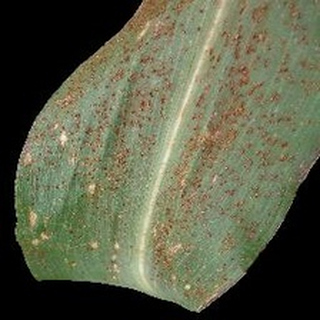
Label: corn_common_rust